Carl Stamitz

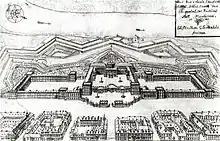
Mannheim Palace in the eighteenth century

Carl Stamitz was born at Mannheim and baptized on 8 May 1745, the eldest son of Maria Antonia Luneborn and Johann Stamitz, a violinist and composer of the early classical era. Johann Stamitz was the leader of the highly-reputed court orchestra at Mannheim Palace and he trained the orchestra to be disciplined and technically polished. The players created a sensation with their ability to play with subtlety and precision, as well as with a great dynamic range.